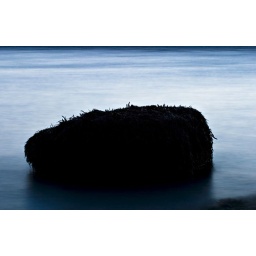
This funny furry black stone in the water made an excellent subject.